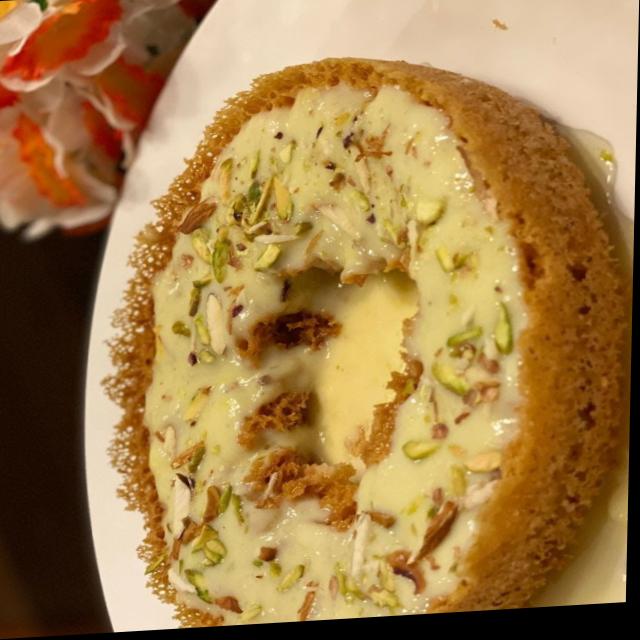
Dish: ghevar